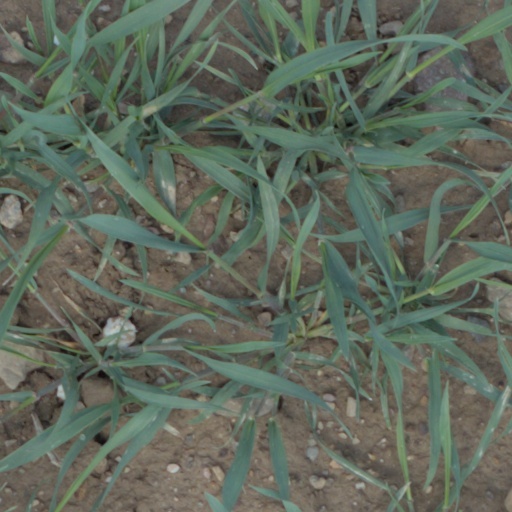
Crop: wheat